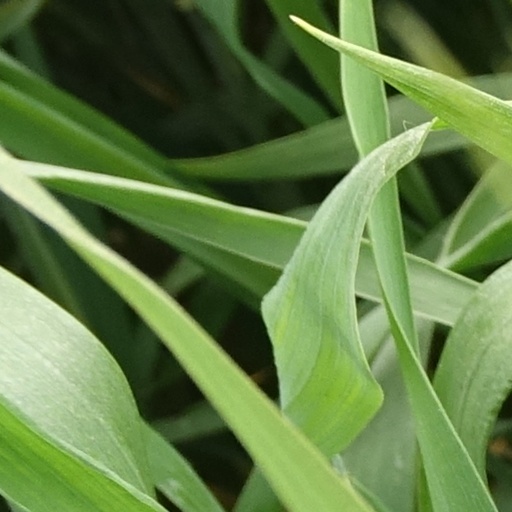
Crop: wheat